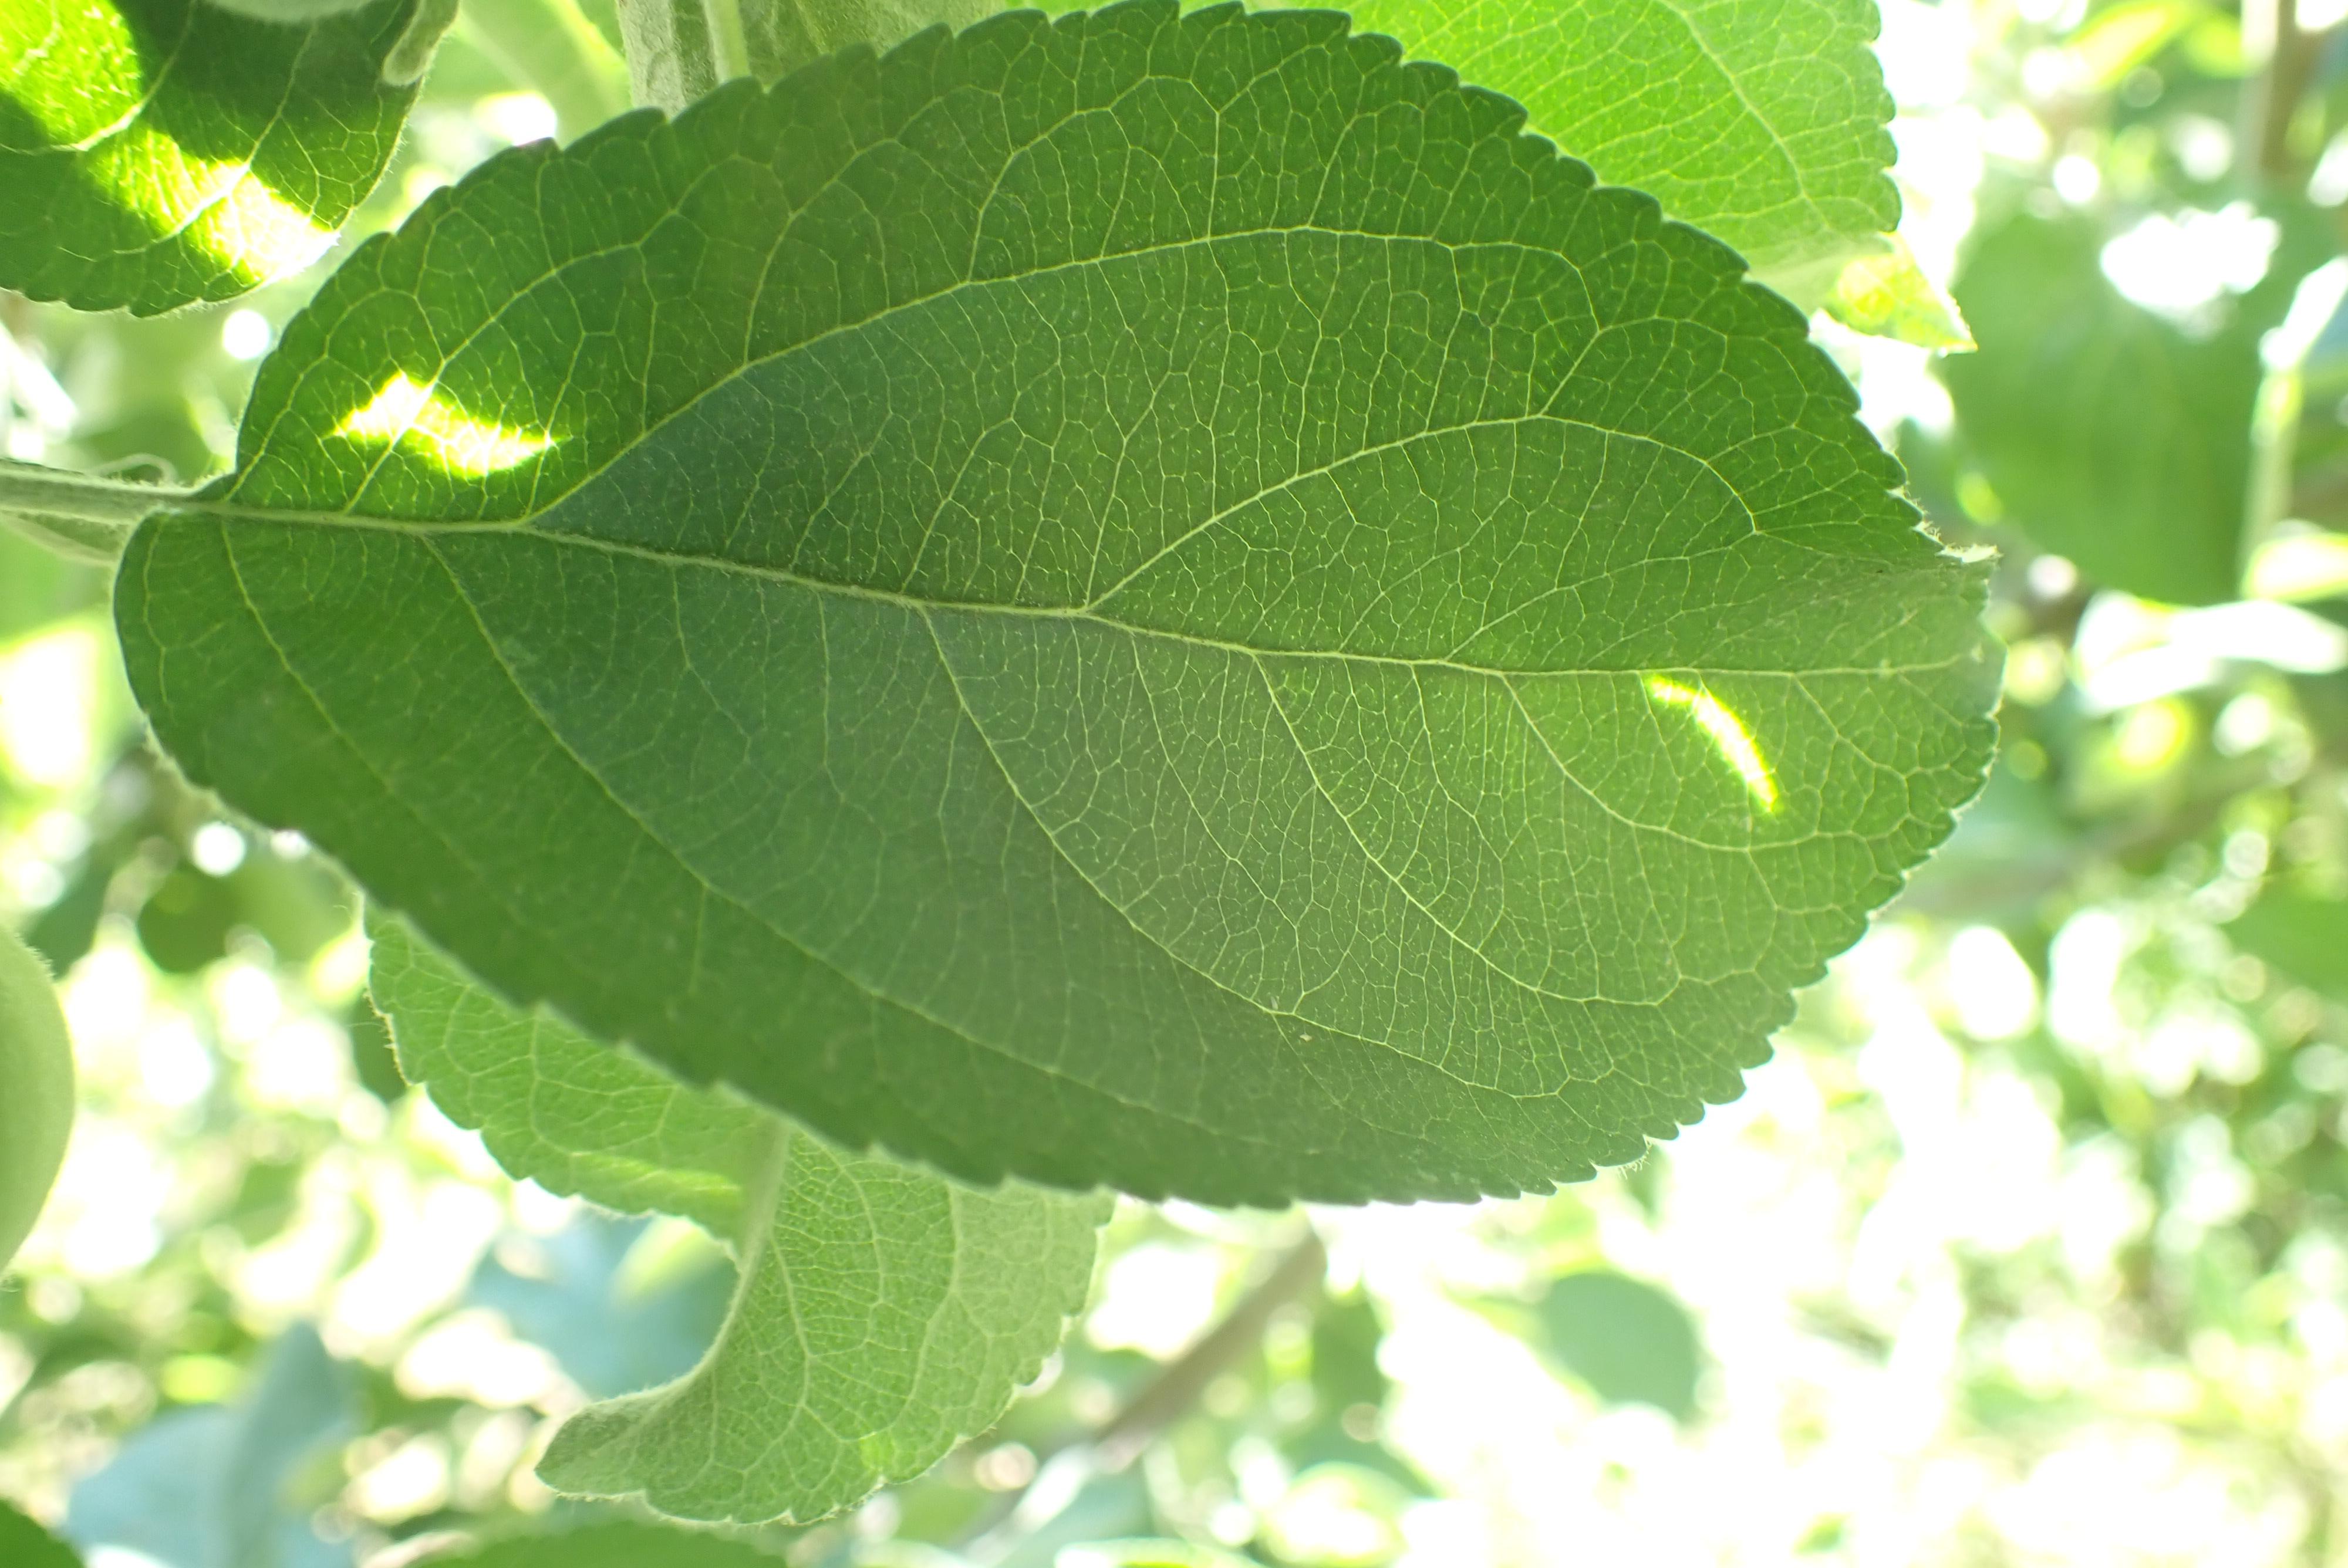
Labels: healthy